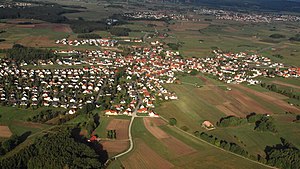
Langensendelbach
Langensendelbach er en kommune i Landkreis Forchheim i Regierungsbezirk Oberfranken i den tyske delstat Bayern.